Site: brandenburg
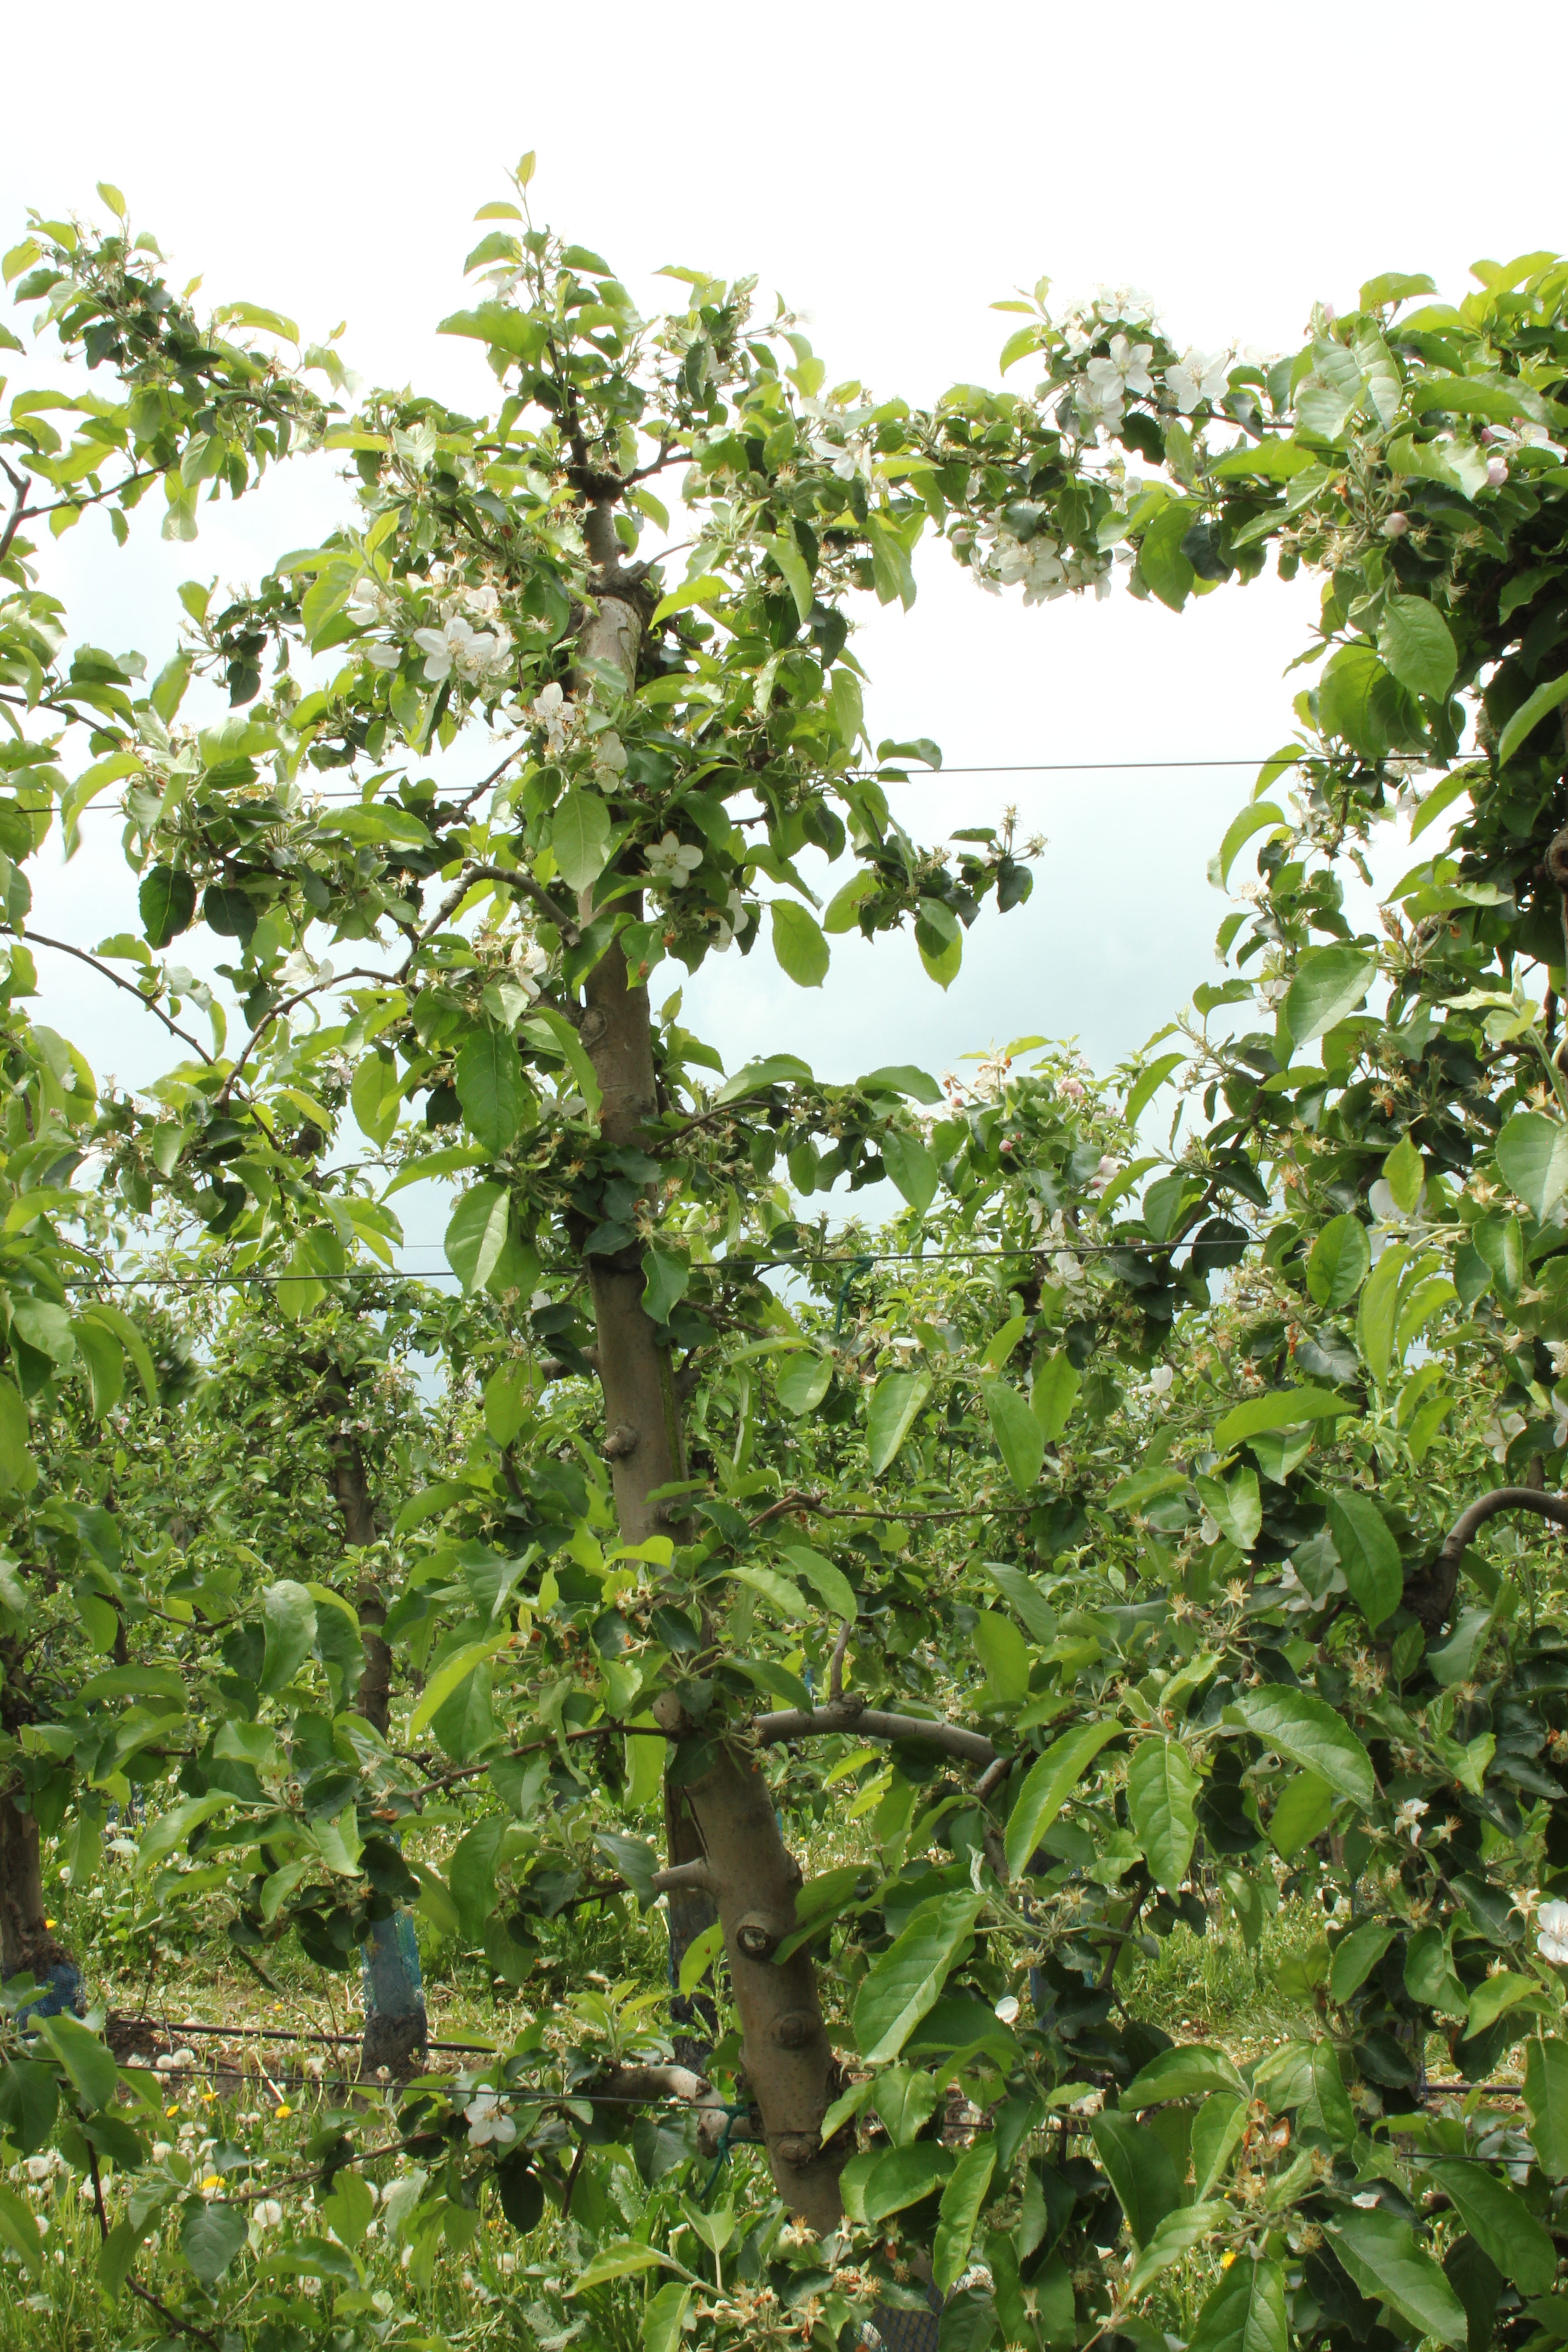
Growth stage (BBCH 67): Flowering